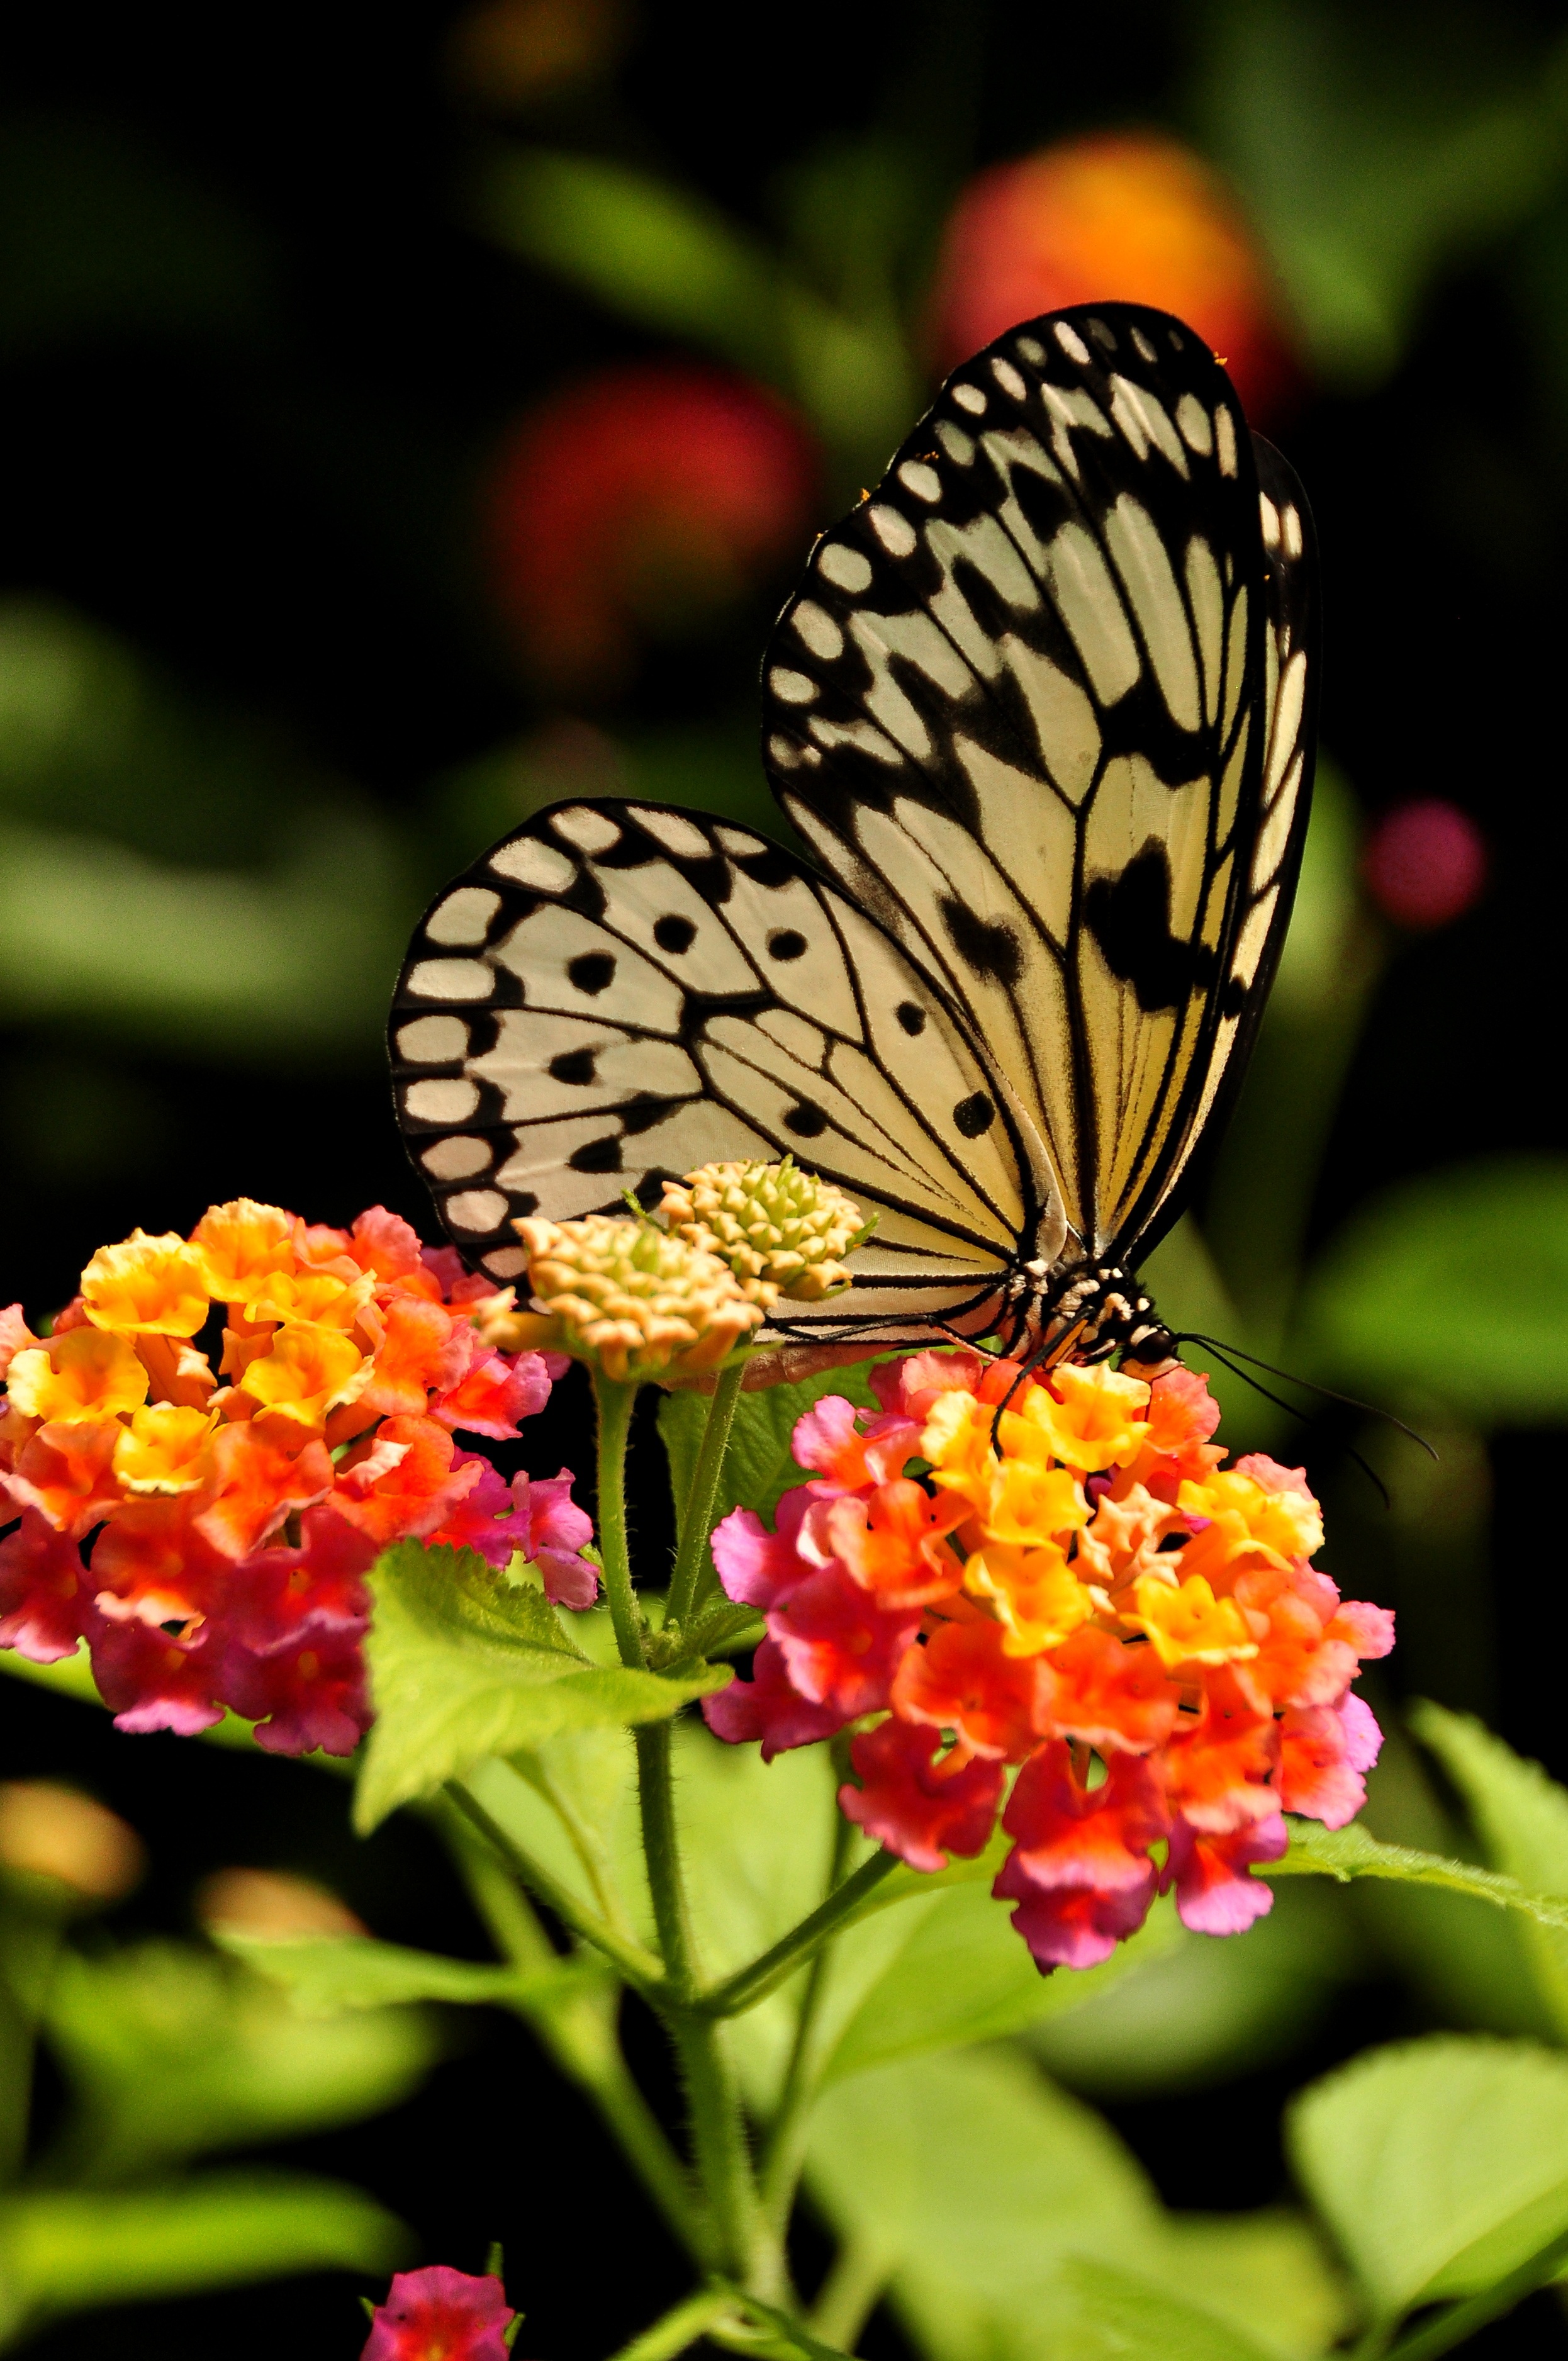
nature, plant, white, flower, petal, wildlife, insect, botany, butterfly, black, paper, flora, rice, fauna, invertebrate, monarch butterfly, feeding, entomology, spots, delicate, idea, nectar, leuconoe, macro photography, arthropod, paper kite, tree nymph butterfly, pollinator, annual plant, moths and butterflies